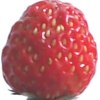
Label: strawberry